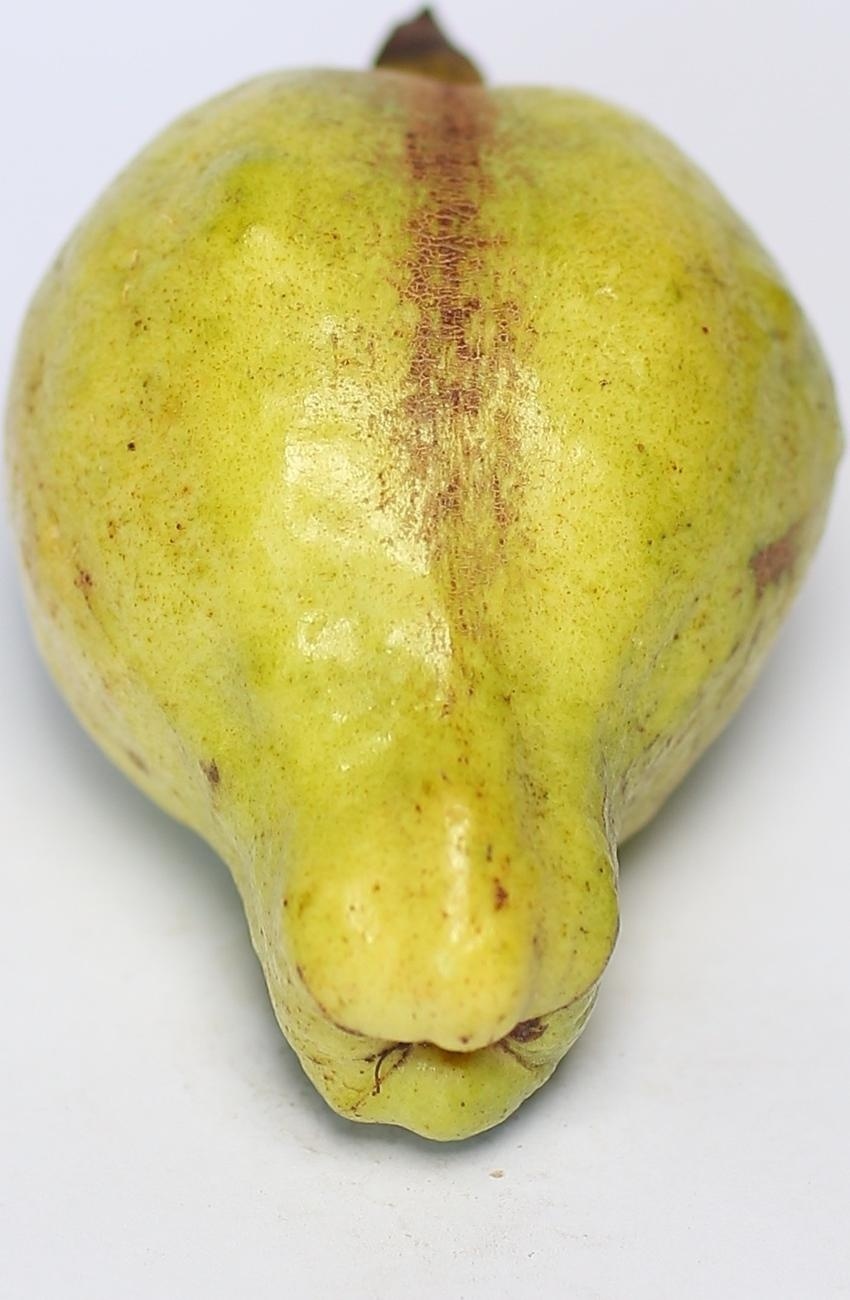
Maturity: mature-green
Variety: local-sindhi